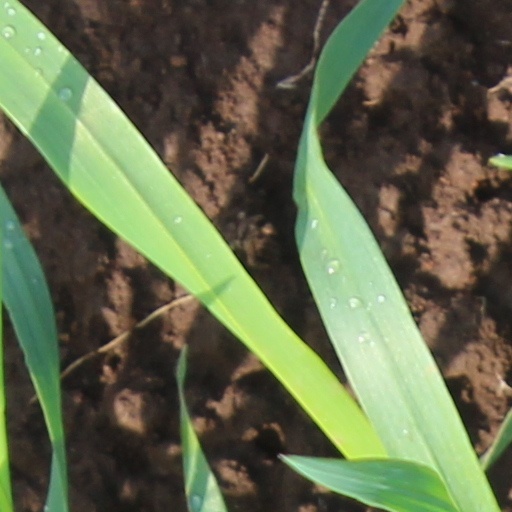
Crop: wheat